Dilan 1990

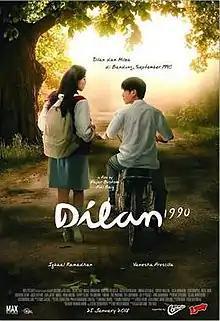
Theatrical release poster

Dilan 1990 is a 2018 Indonesian coming of age romantic drama film. It is based on the novel "Dilan: Dia adalah Dilanku Tahun 1990" (Dilan: He is My Dilan in 1990) by Pidi Baiq. The film stars Iqbaal Ramadhan and Vanesha Prescilla as the main roles, with some high-profile names in supporting, minor, or cameo roles; Farhan, Happy Salma, Adhisty Zara of idol group JKT48, and Ridwan Kamil, the then-Mayor of Bandung. The film has been watched by 6.3 million people. It is the best-selling Indonesian film of 2018 and the second best-selling Indonesian film of all time, just behind "" with 6.8 million viewers. The film is followed by a sequel, "Dilan 1991", which was released on 28 February 2019.